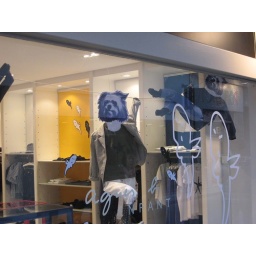
Nice window decorations in a kids clothing store.